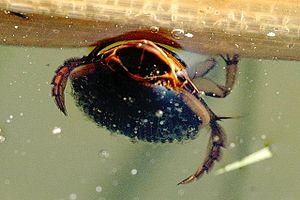
L'appareil respiratoire des insectes est l'ensemble d'organes qui permettent les échanges de gaz respiratoires entre ces animaux et leur environnement. Les insectes sont des arthropodes essentiellement terrestres, dotés d'un système respiratoire spécialisé, adapté à la respiration aérienne. À l'opposé du système circulatoire des animaux couplé avec leur système respiratoire, ce dernier est distinct chez les insectes. Il est constitué d'un réseau ouvert très ramifié de voies respiratoires qui assurent le transfert des gaz métaboliques et débouchent extérieurement au niveau des stigmates à ouverture variable, appelés spiracles.